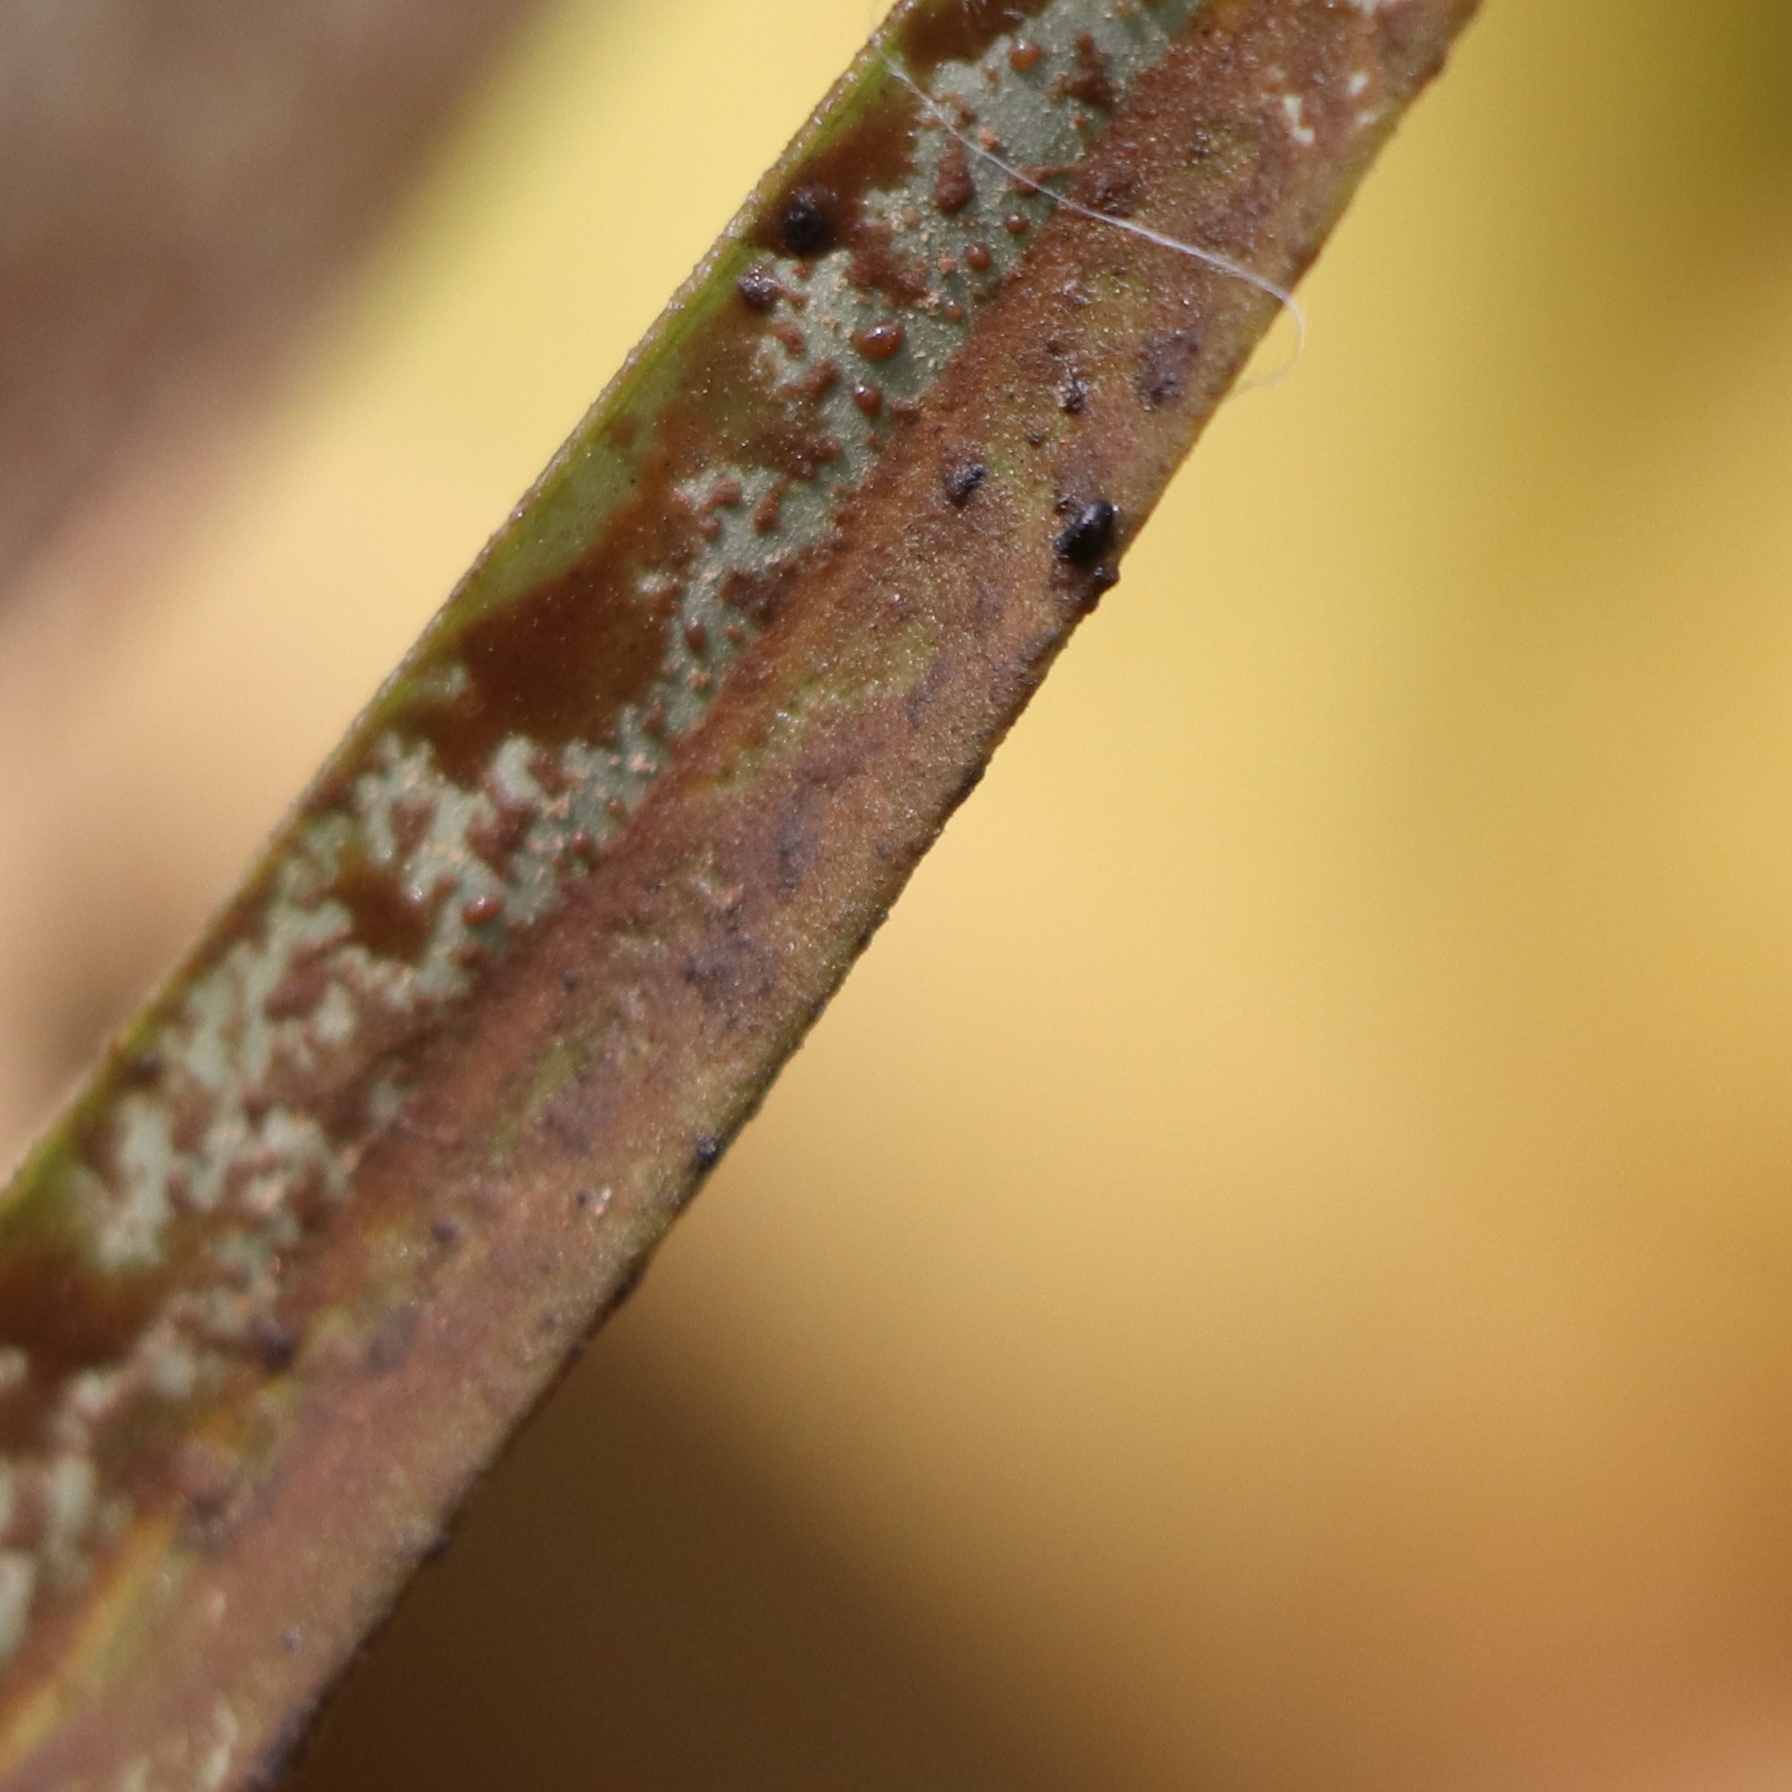
Label: Honey